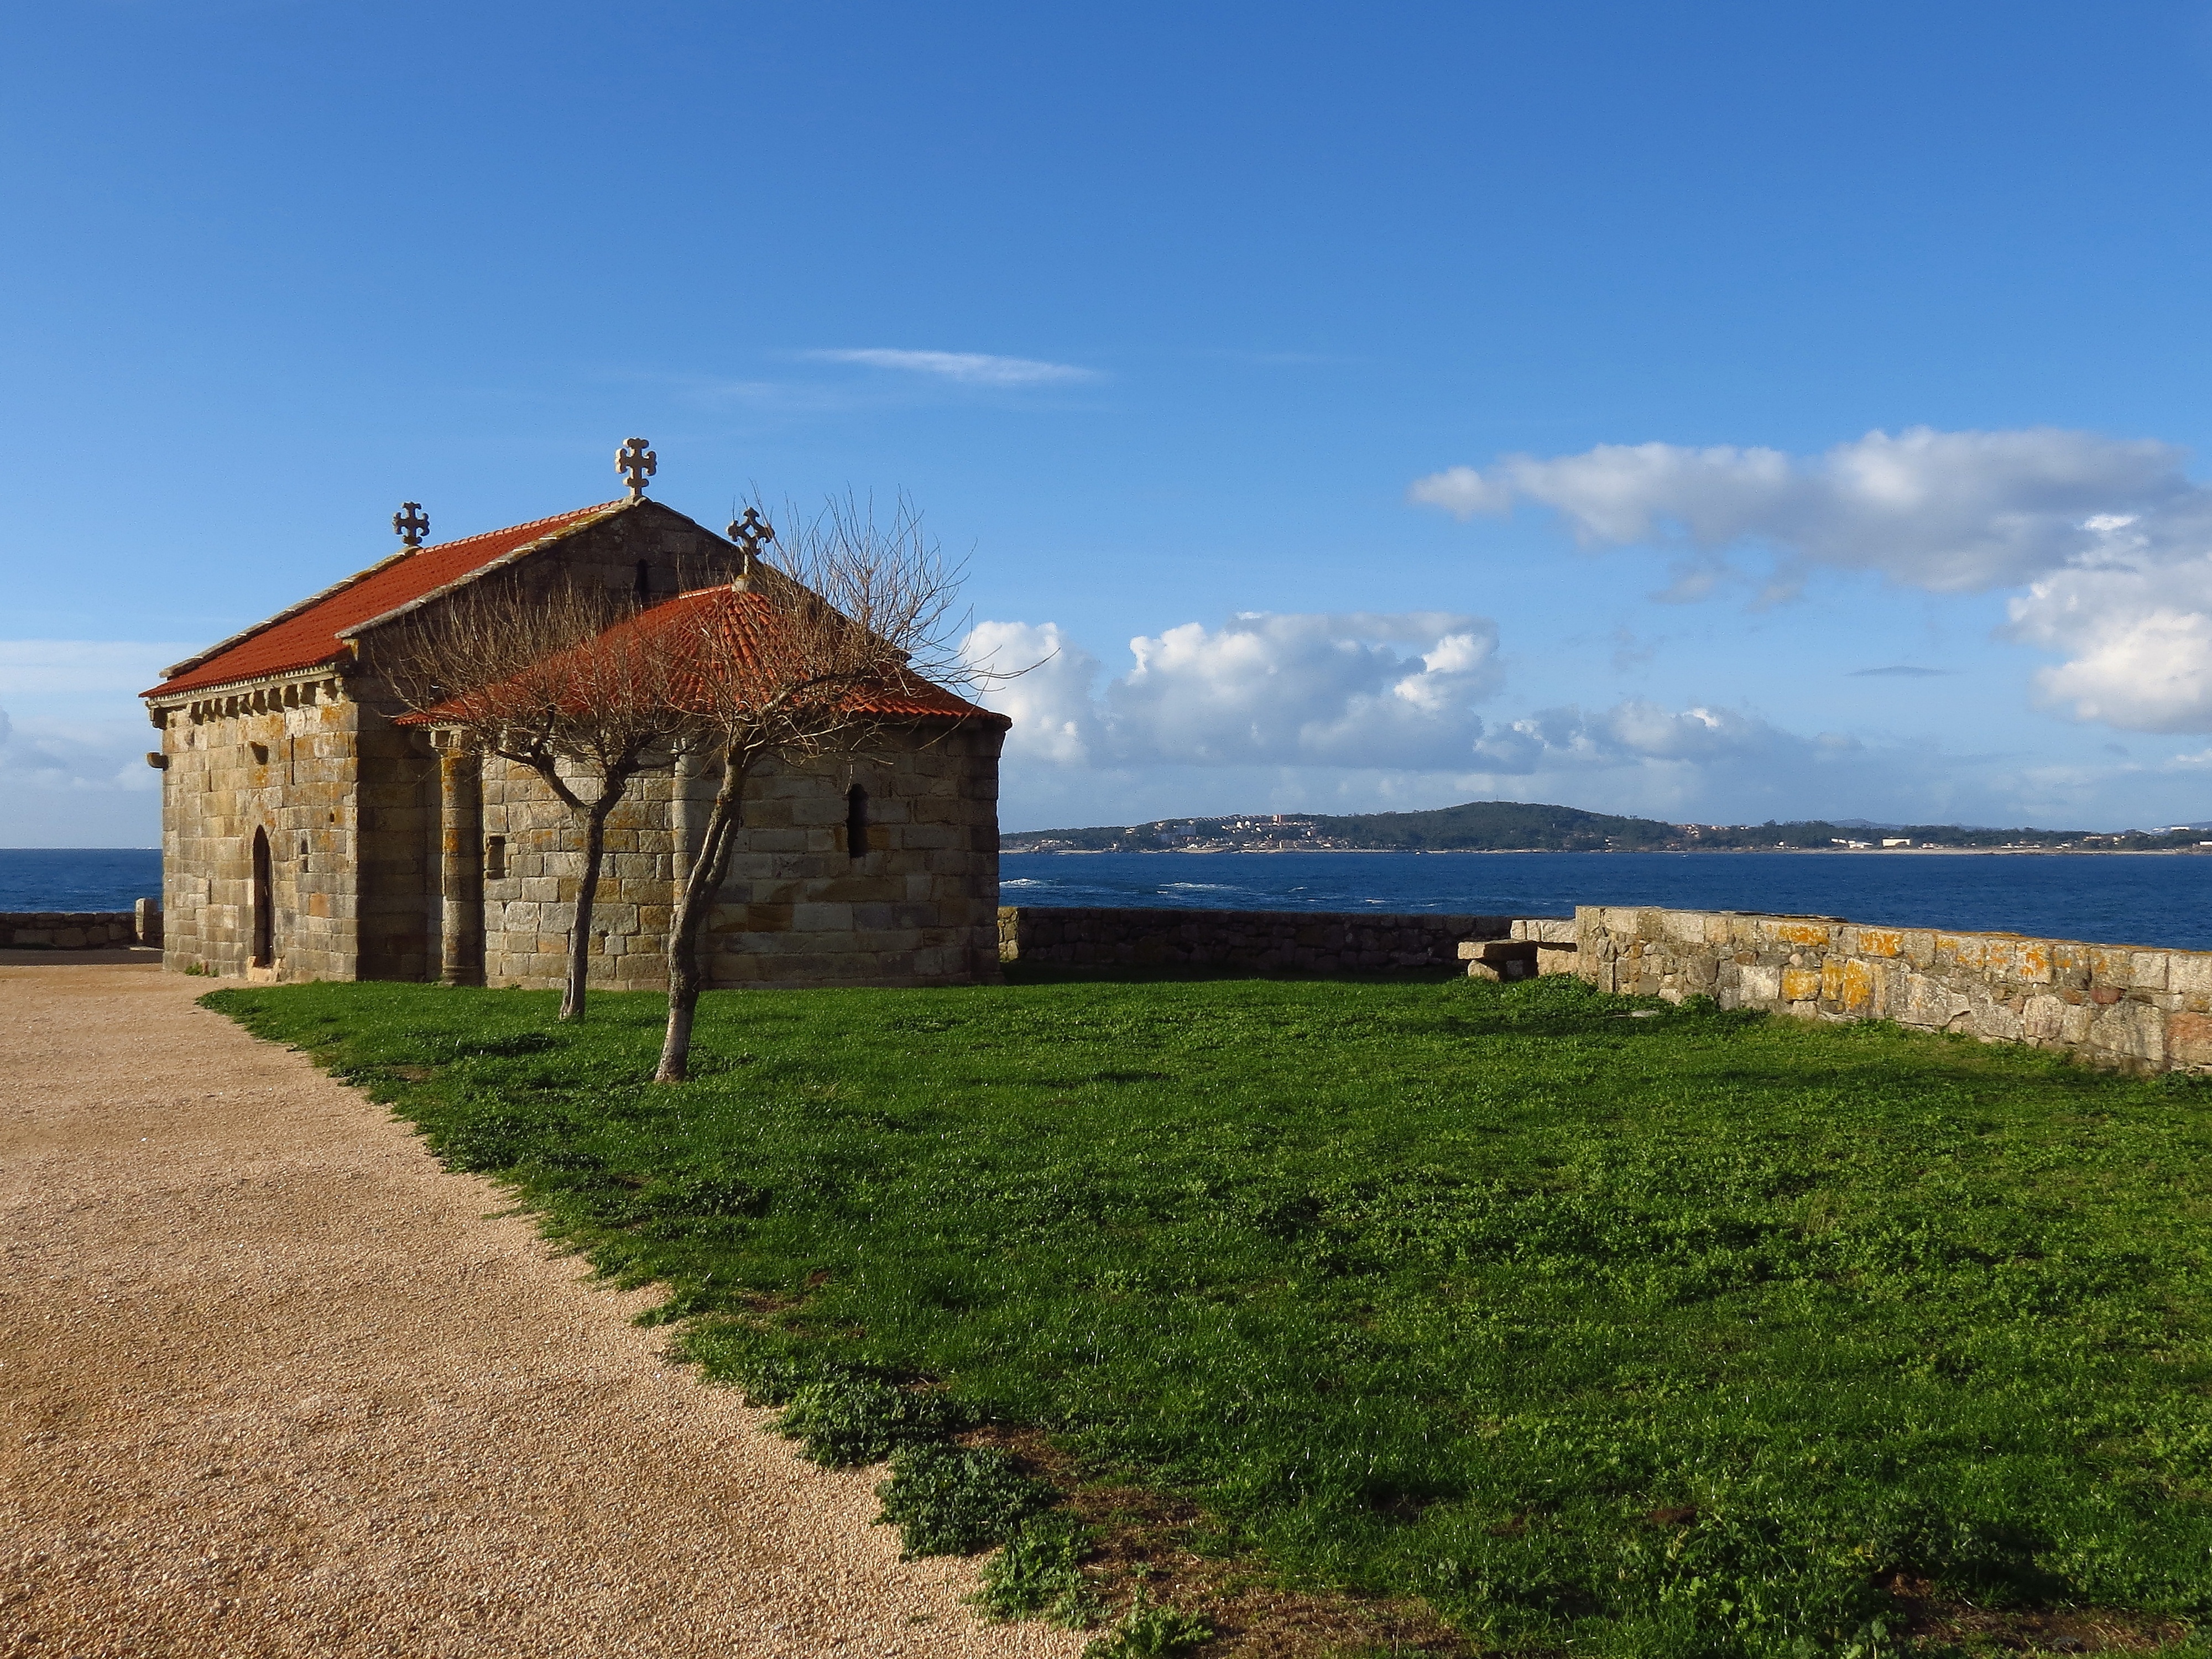
landscape, sea, coast, farm, hill, building, vacation, village, cliff, tower, cottage, fortification, terrain, waterway, estate, rural area, ermitanuestrase oradealanzada